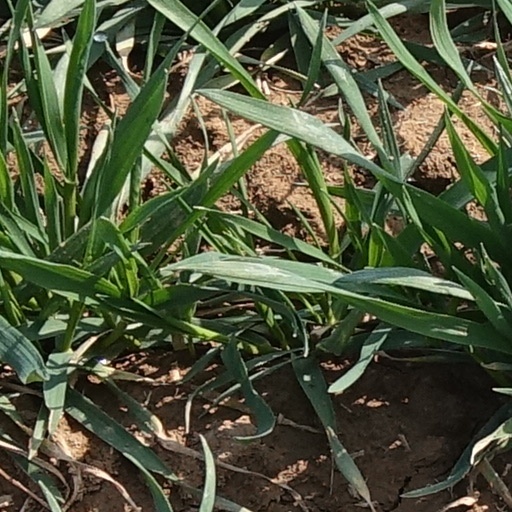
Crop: wheat